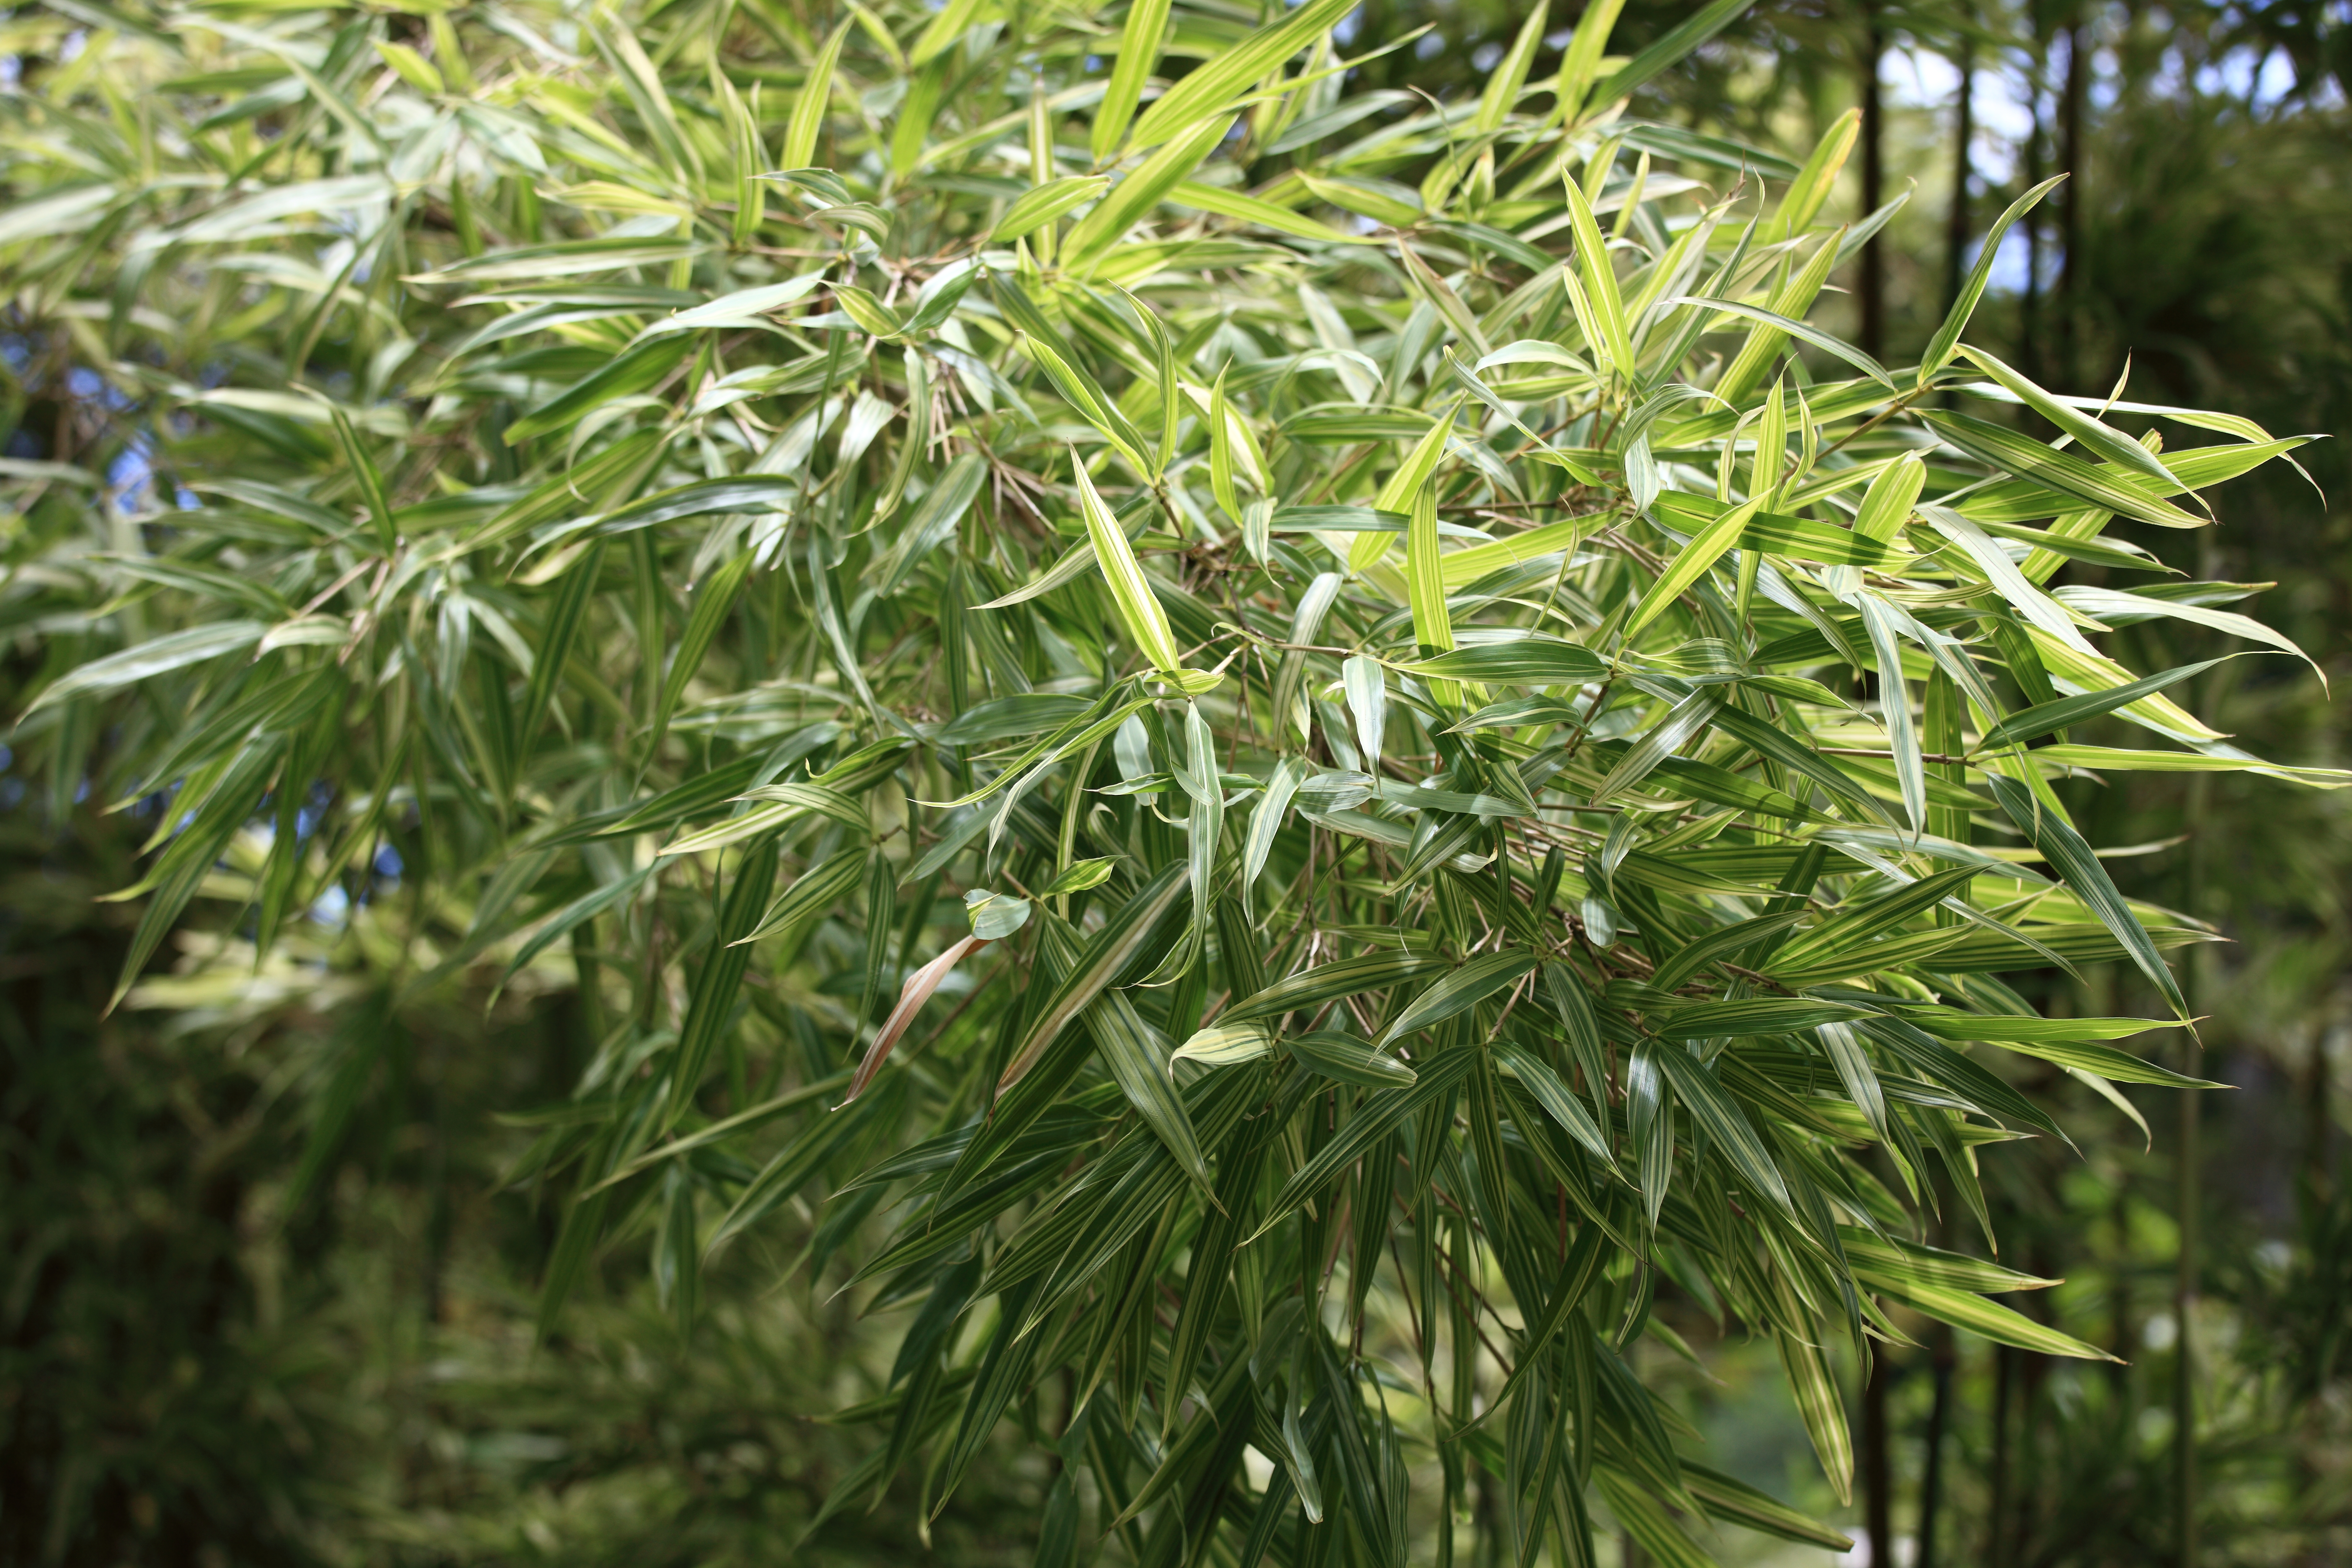
tree, grass, branch, plant, leaf, flower, food, high, herb, produce, evergreen, botany, flora, shrub, 5d, hires, bamboo, markii, hi, res, resolution, chiba, ohtaki, isumi, ohtakikenminnomori, flowering plant, woody plant, land plant, arecales